West Virginia State Police

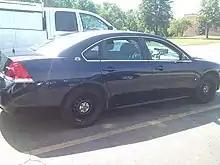
An unmarked Chevy Impala parked at the West Virginia State Police Academy

State Police vehicles are composed of a variety of makes with blue and gold colors accompanied by the agency's logo on the side front doors. For many years, the agency has used Ford Crown Victorias for the road. In recent years, however, the West Virginia State Police has phased out Chevy Impalas and the Ford Police Interceptors (Police equivalent of the Ford Taurus) as well as Ford Crown Victorias. As of 2024, WVSP primarily utilizes both marked and unmarked variants of the Ford Police Interceptor Utility and the new Chevrolet Tahoe. The agency also uses unmarked vehicles that are usually assigned to command staff members; however, certain traffic units use unmarked (typically light blue) Ford Expeditions. Vehicles are mainly equipped with blue LED lights and red and amber LED lights in the rear.